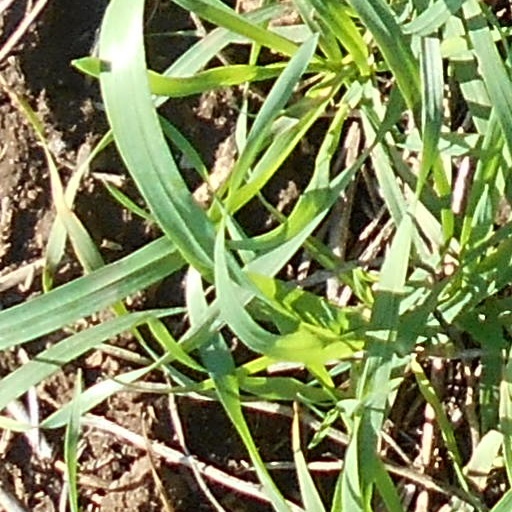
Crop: wheat